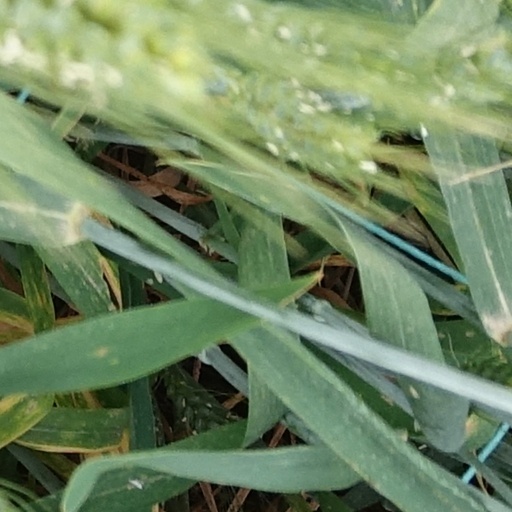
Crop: wheat